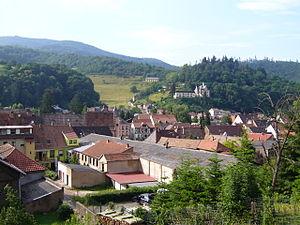
Sainte Marie-aux-Mines depuis les hauteurs de la rue de la liberté
Sainte-Marie-aux-Mines est une commune du département du Haut-Rhin qui doit à son sous-sol une grande partie de son histoire, marquée par des siècles d'exploitation minière. Lieu d'immigration et de refuge, elle joue un rôle dans l'histoire du protestantisme - elle est en particulier, en 1693, le lieu du schisme amish. Elle fut par ailleurs une importante ville industrielle florissante, troisième ville du Haut-Rhin par le nombre d'habitants jusqu'au milieu du XIXᵉ siècle.